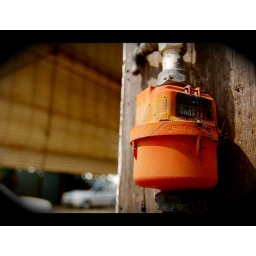
A water meter at a shop house in Chukai, Malaysia.